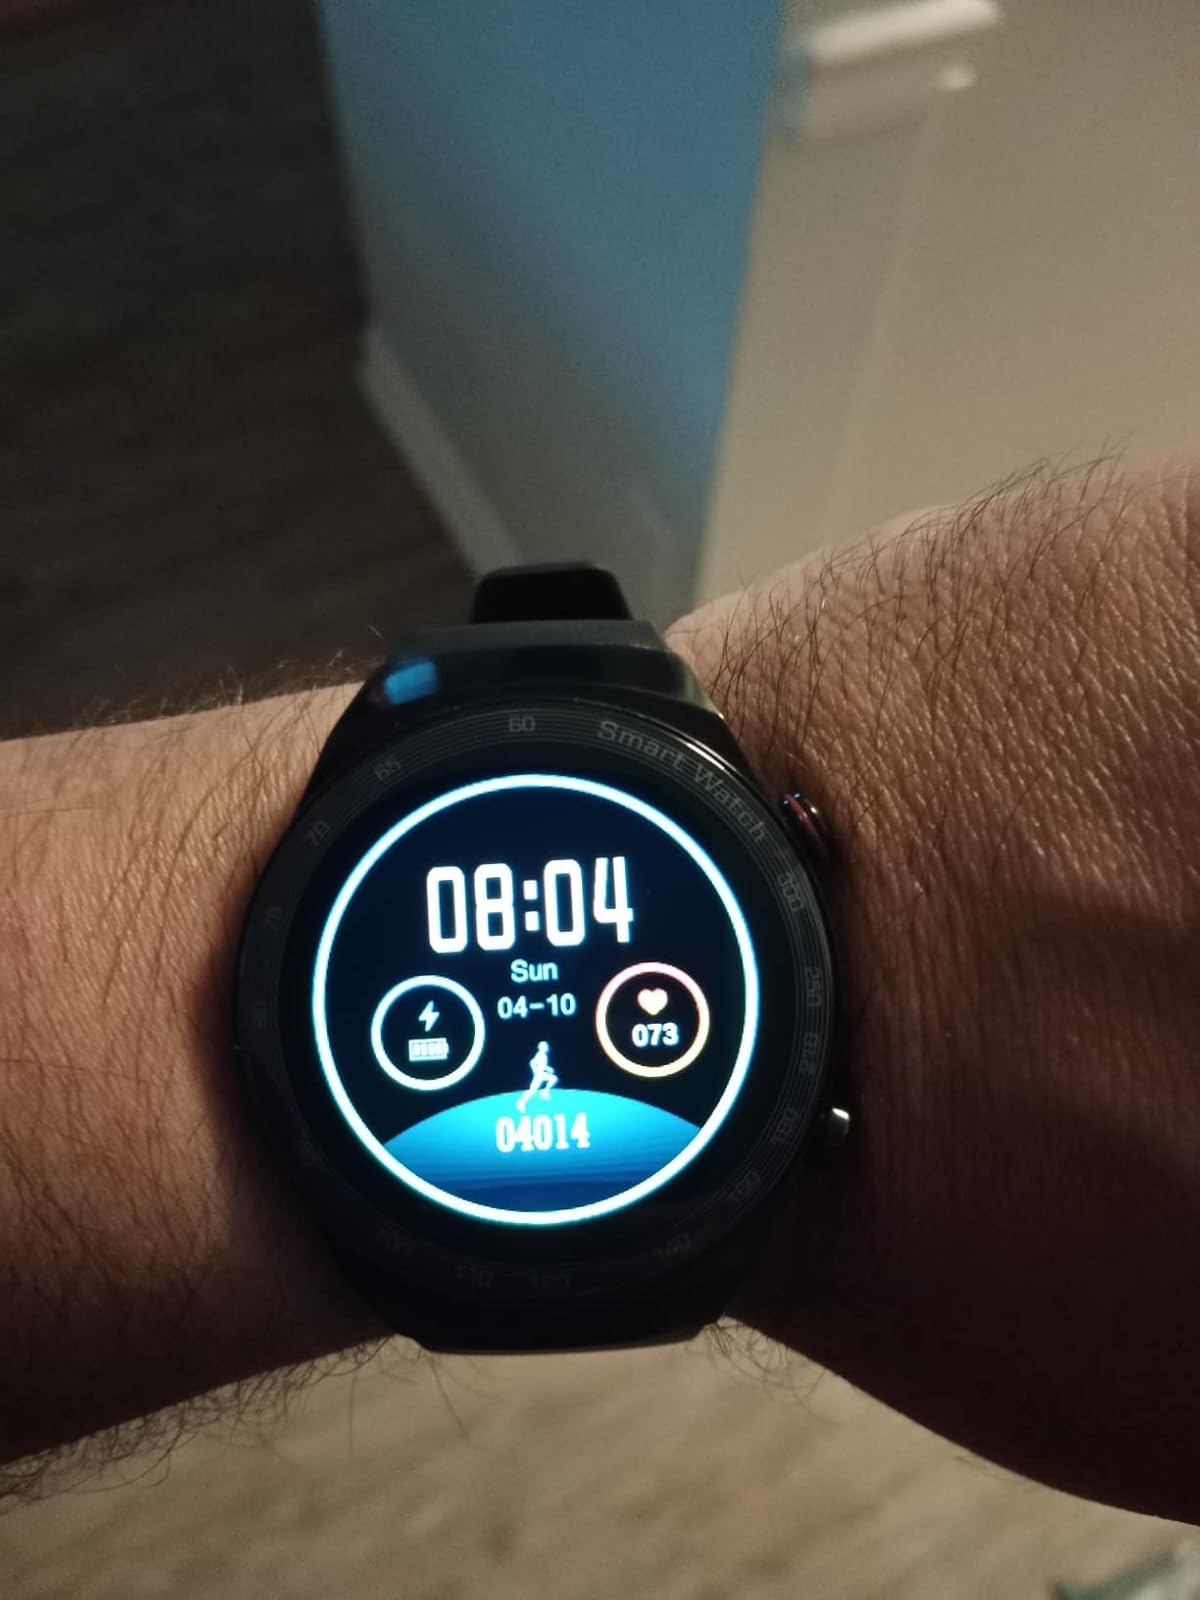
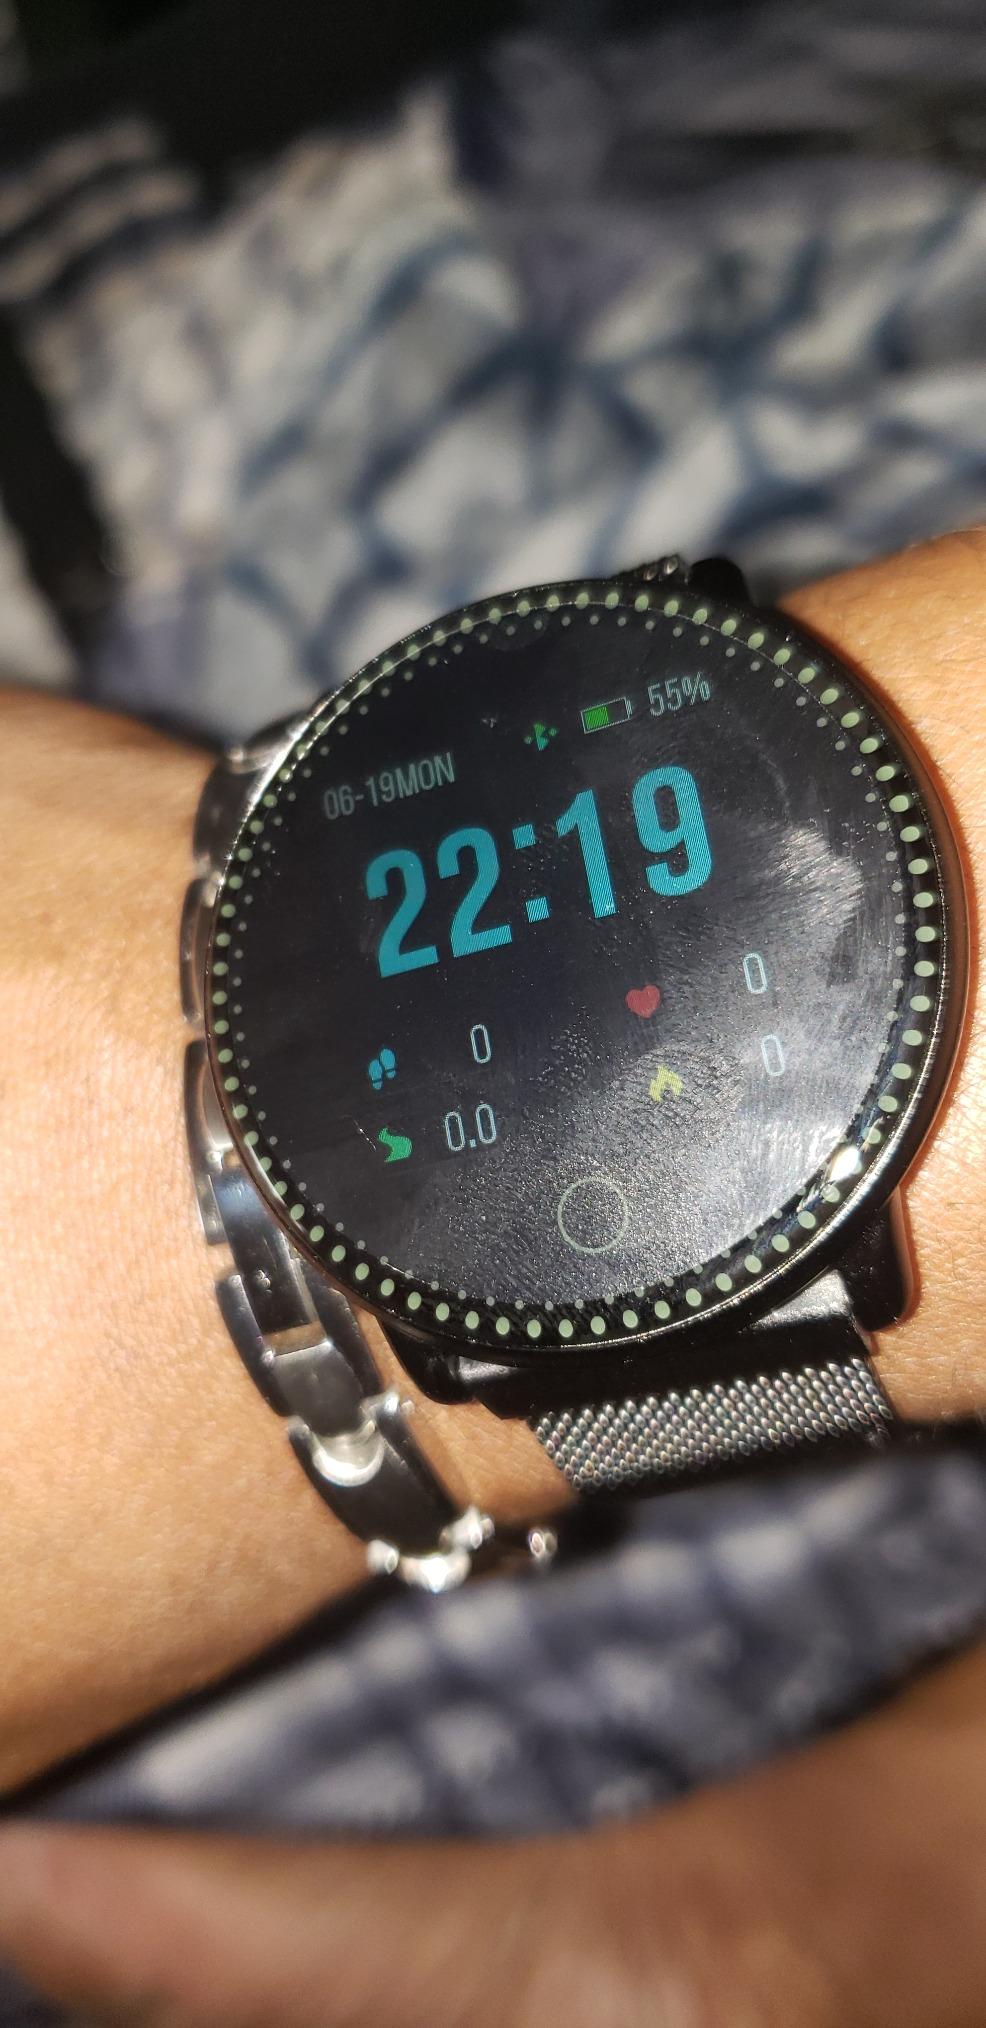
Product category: smartwatch
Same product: no